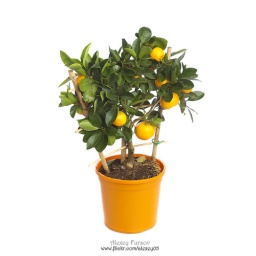
tangerine tree in orange pot. Isolated on white